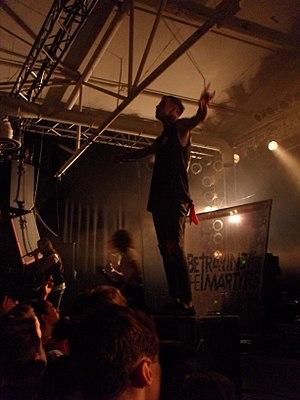
Betraying the Martyrs ou BTM est un groupe de metalcore français, originaire de Paris, formé en 2008. Leur dernier album, Rapture, est sorti le 13 septembre 2019. Ils étaient auparavant classés comme groupe de deathcore, et est maintenant un groupe de Metalcore et de Metal symphonique.